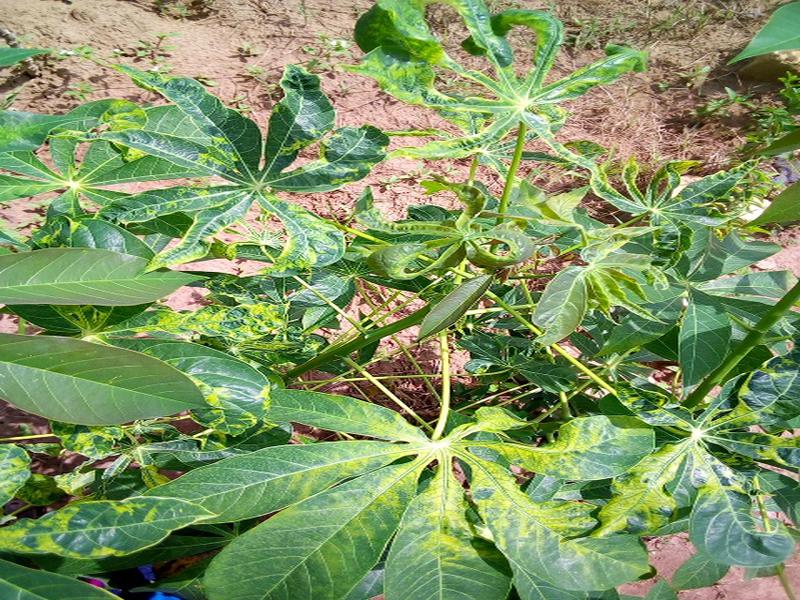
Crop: cassava
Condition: mosaic_disease